Marxophone

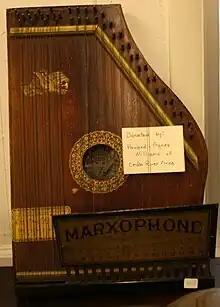
Marxophone

A common misconception is that the Marxophone was manufactured by the Marxochime Colony of New Troy, Michigan, but it was not. While the design of its hammer mechanism was patented by Henry Charles Marx (1875–1947), (pat. #1044553 issued on November 19, 1912) the Marxophone was never manufactured by the Marxochime Colony. Instead, during their tenure from 1927 to 1972, the "colony" designed and manufactured a wide assortment of "bowed" zithers, the melody strings actuated with a bow not hammers. The 1912 patent was assigned to the Phonoharp Company, which Marx was affiliated with at the time. Phonoharp manufactured Marxophones as well as Celestaphones (having a different body contour) until its merger with Oscar Schmidt Inc. in 1926. The newly formed company known as the International Musical Corporation produced Marxophones between 1926 and 1931. Then, following the International Musical Corporation's dissolution on December 30, 1931, two successor companies, the Oscar Schmidt-International Corporation (1931-1936) and Oscar Schmidt-International, Inc. (late 1936 until the present) manufactured Marxophones until the 1950s.